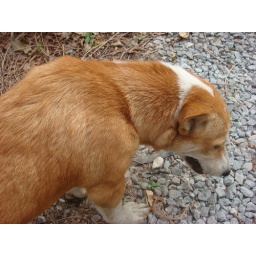
dog near home